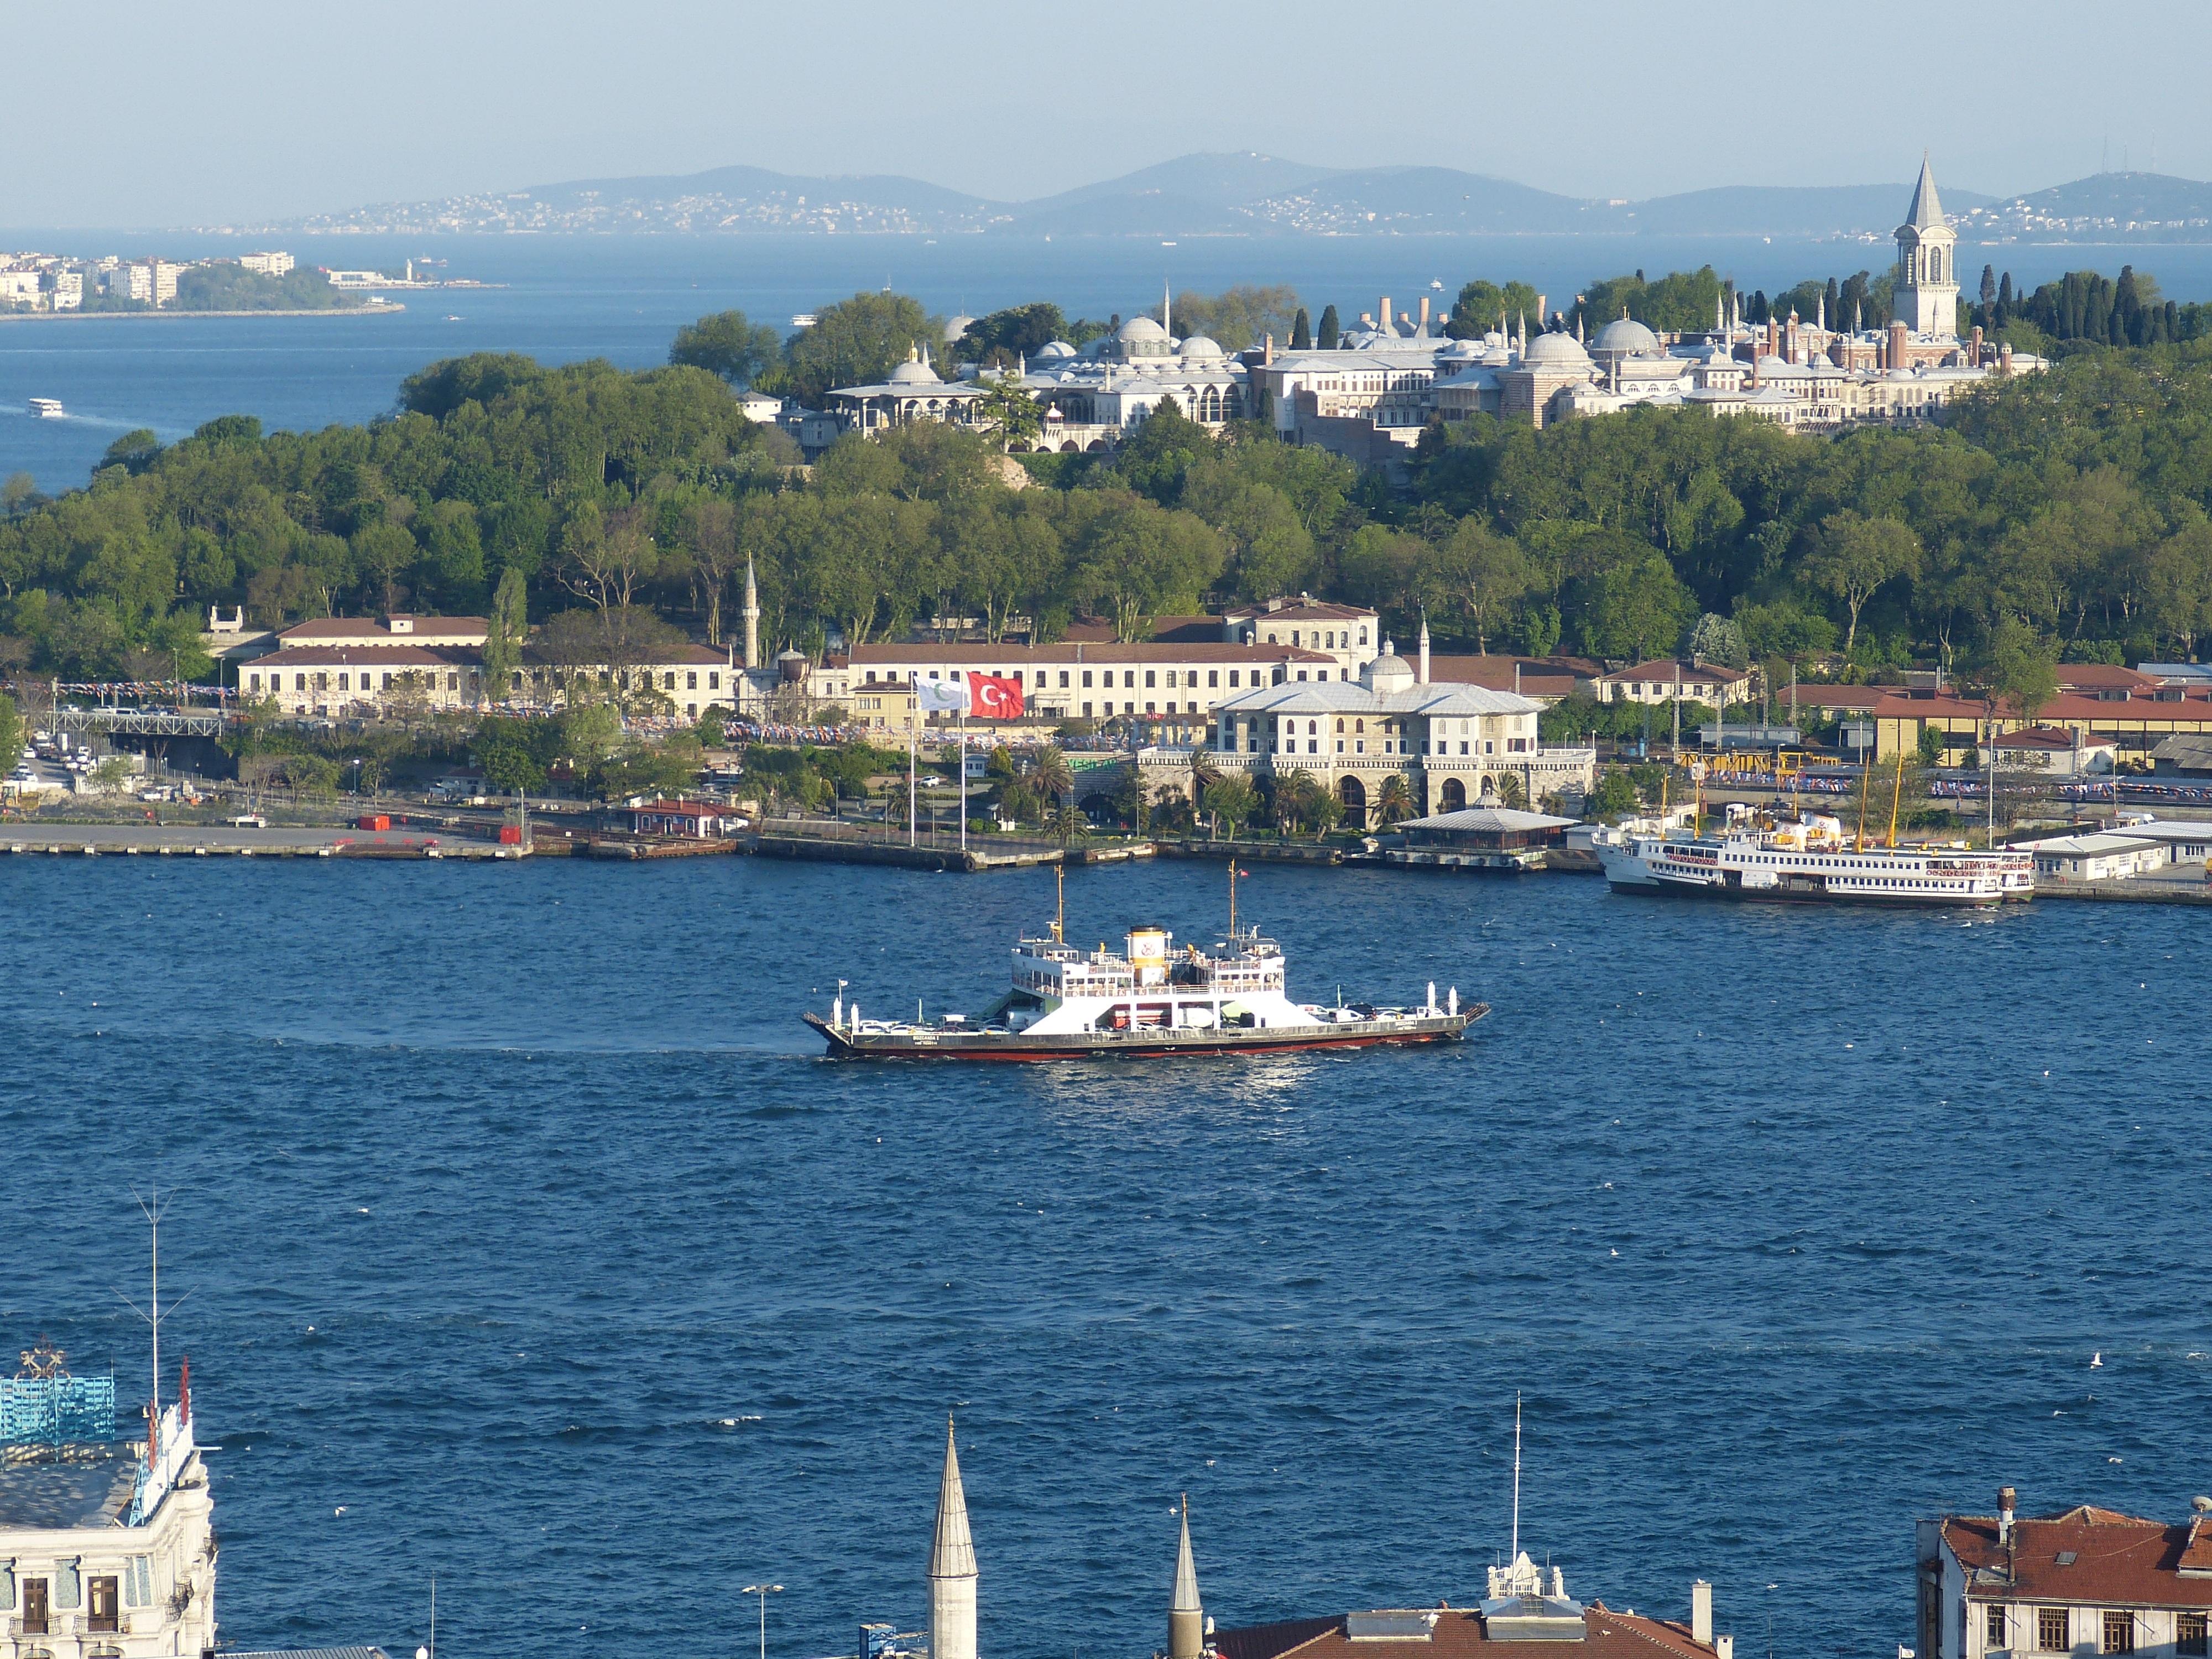
sea, coast, dock, boat, view, palace, ship, vacation, horn, golden, vehicle, bay, castle, harbor, marina, port, old town, ferry, boating, infrastructure, turkey, outlook, istanbul, bosphorus, channel, watercraft, megacity, sultan, passenger ship, golden horn, topkapi